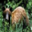
Label: bear